Isabella Potbury

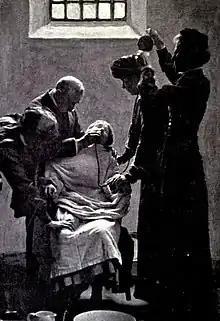
A suffragette being force-fed; Potbury endured this treatment in 1912 in Holloway Prison

Isabella Claude Potbury (1890 – 31 July 1965) was a portrait painter, a member of the Women's Social and Political Union (WSPU) and a militant suffragette who was arrested several times and imprisoned during which she was force-fed. She was awarded the Hunger Strike Medal by the leadership of the WSPU.